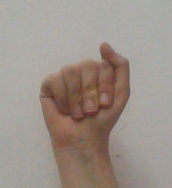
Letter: saad